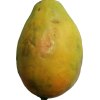
Label: papaya